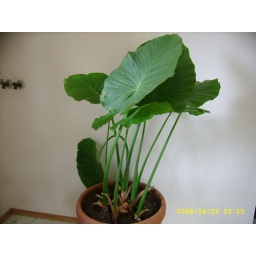
My elephant ears, kept in the house for the winter.